Defense of Sihang Warehouse

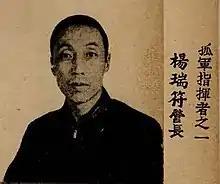
Major Yang Ruifu who played a major part in the Chinese defense. He was wounded in the leg during the retreat.

At one point during the battle, foreign correspondents witnessed a group of Japanese soldiers slowly approaching the warehouse through the rubble, taking 50 minutes to cover 50 yards. However, the Chinese defenders, who had been watching the Japanese approach from hidden vantage points the entire time, rained hand grenades down on the group the moment they were close enough. After the dust had settled, survivors were finished off with rifles, and several Japanese who rushed forward to rescue their wounded were killed too.